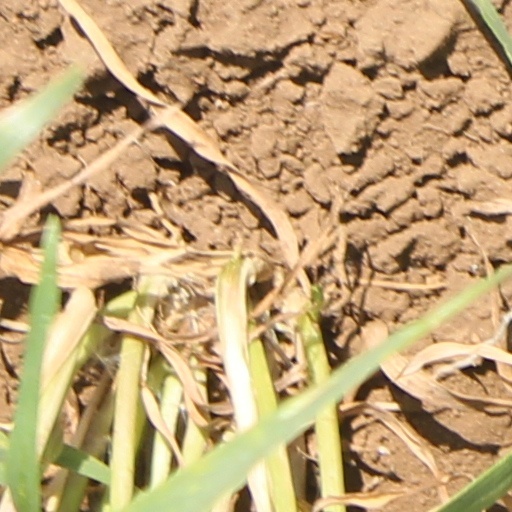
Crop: wheat